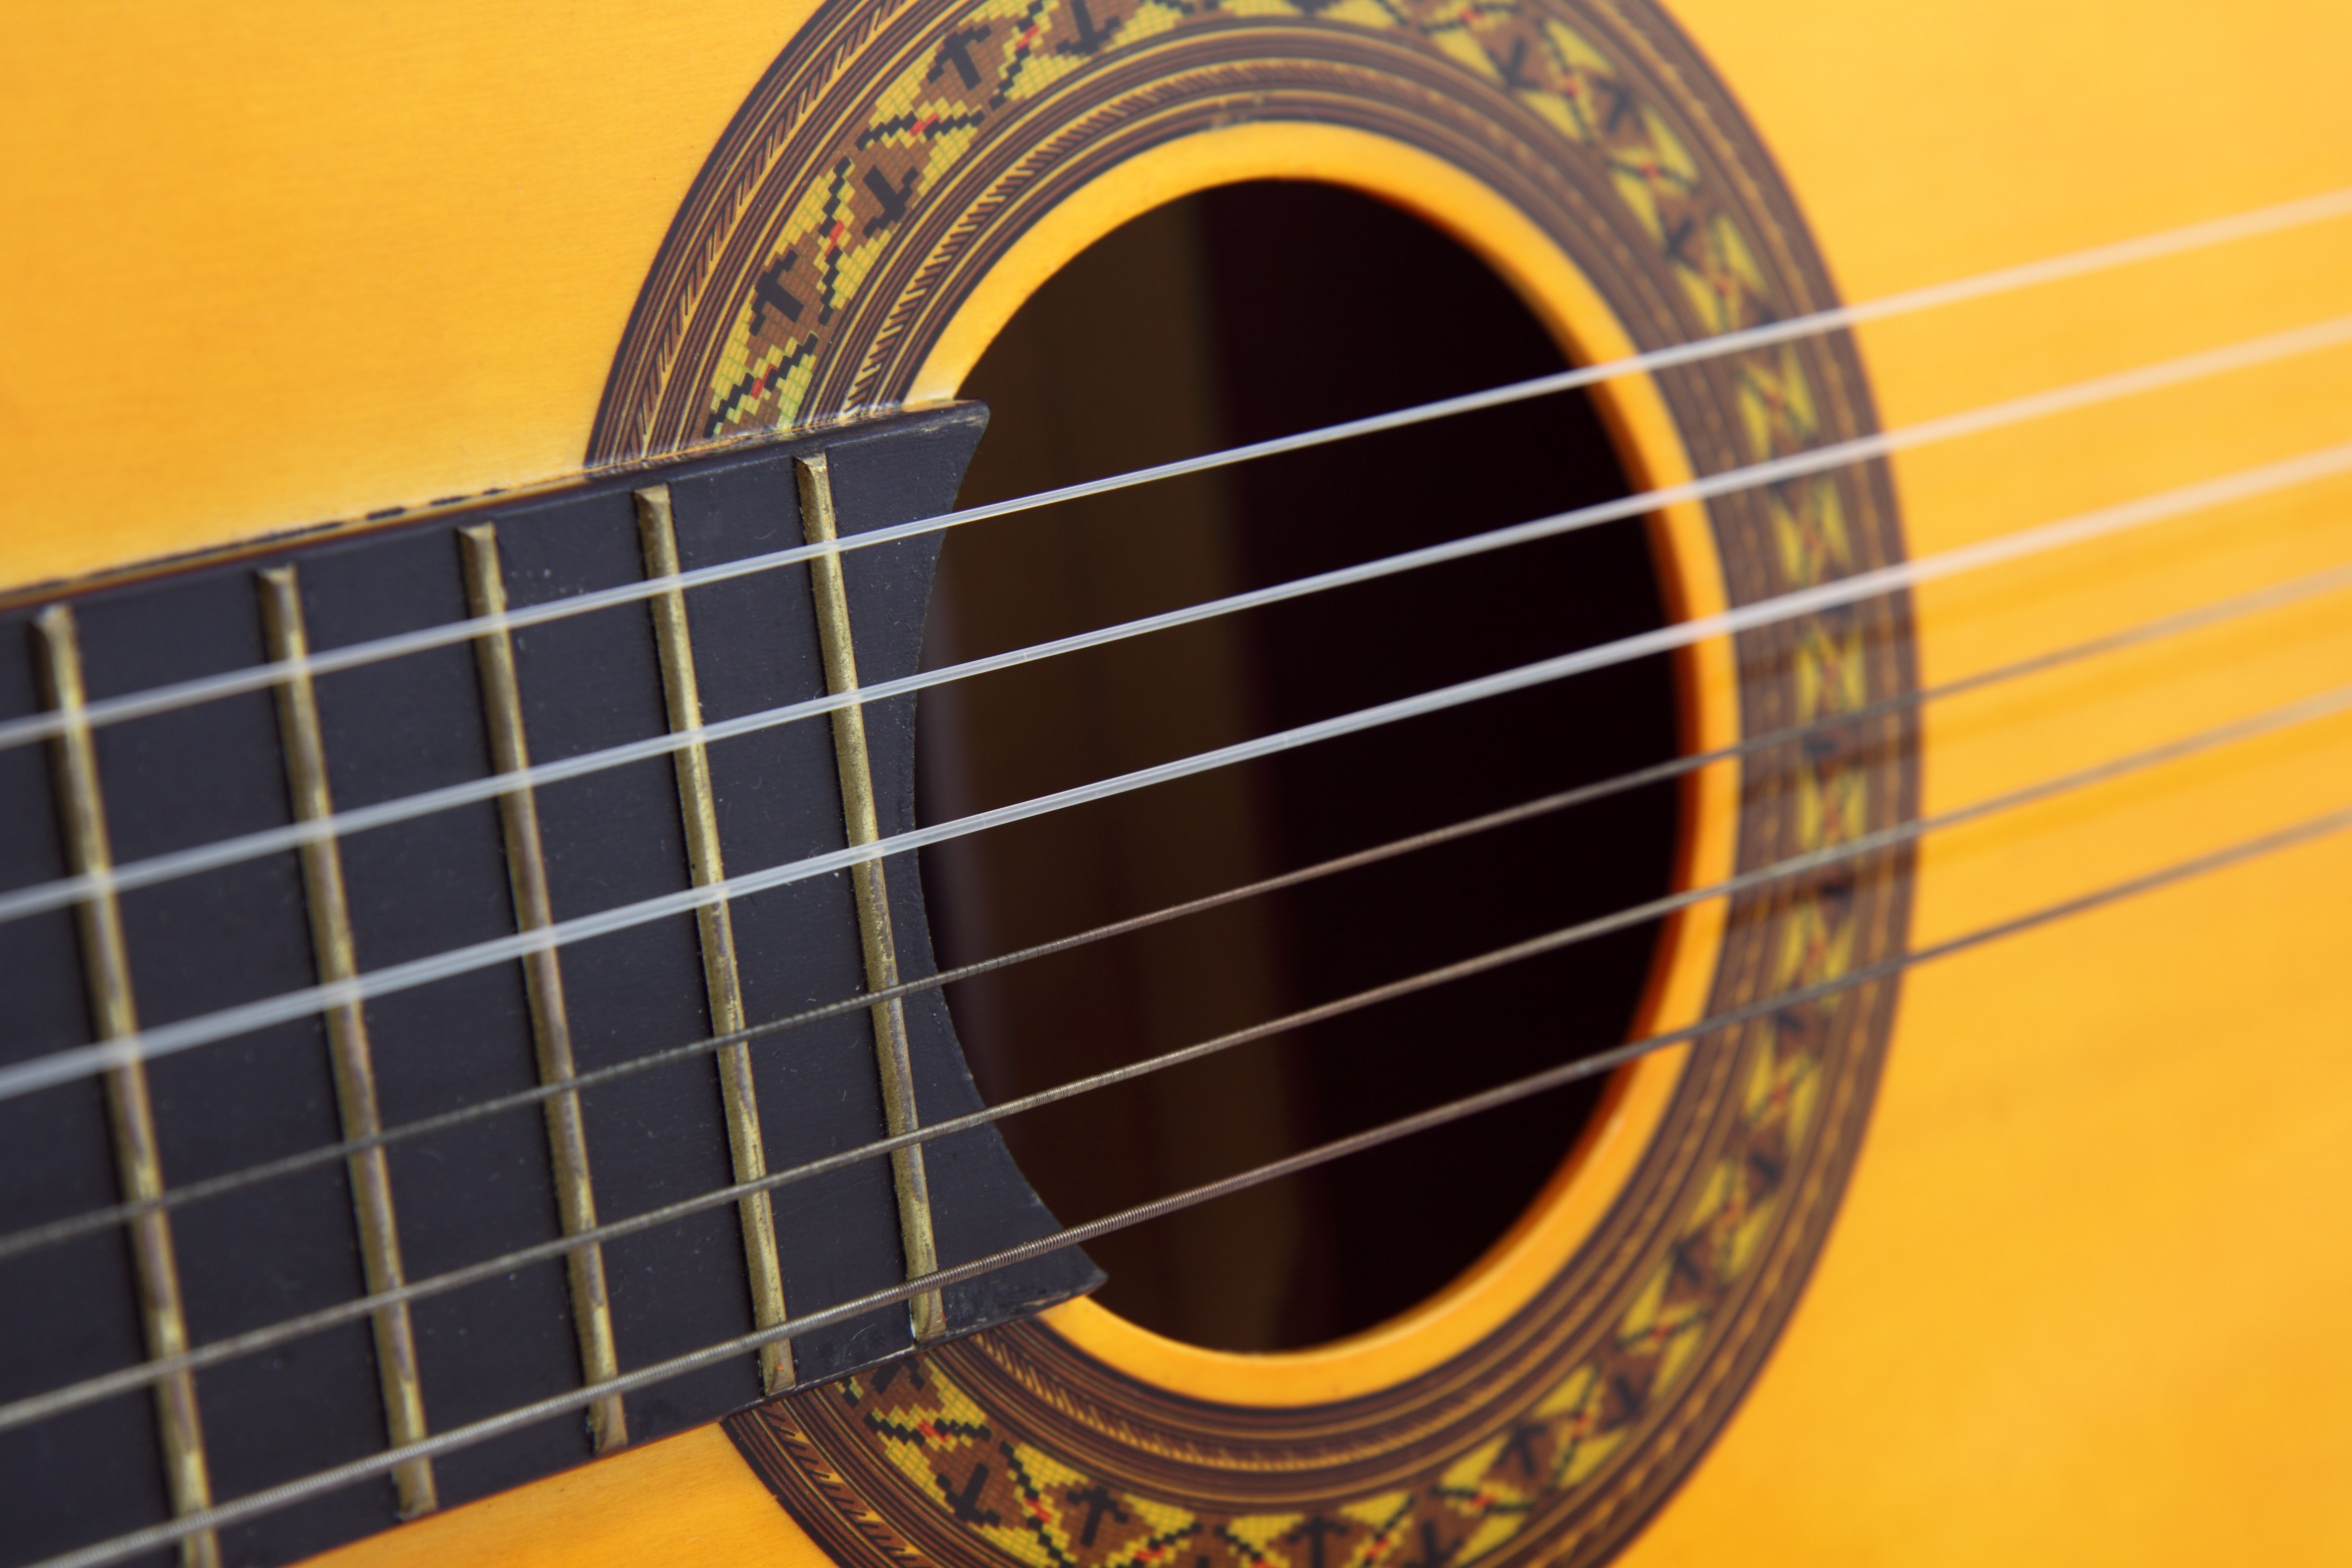
music, wood, play, guitar, string, acoustic guitar, concert, band, equipment, instrument, brown, musician, yellow, leisure, acoustic, musical instrument, classical, musical, sound, classic, song, melody, cuatro, string instrument, plucked string instruments, slide guitar, acoustic electric guitar, cavaquinho, vihuela